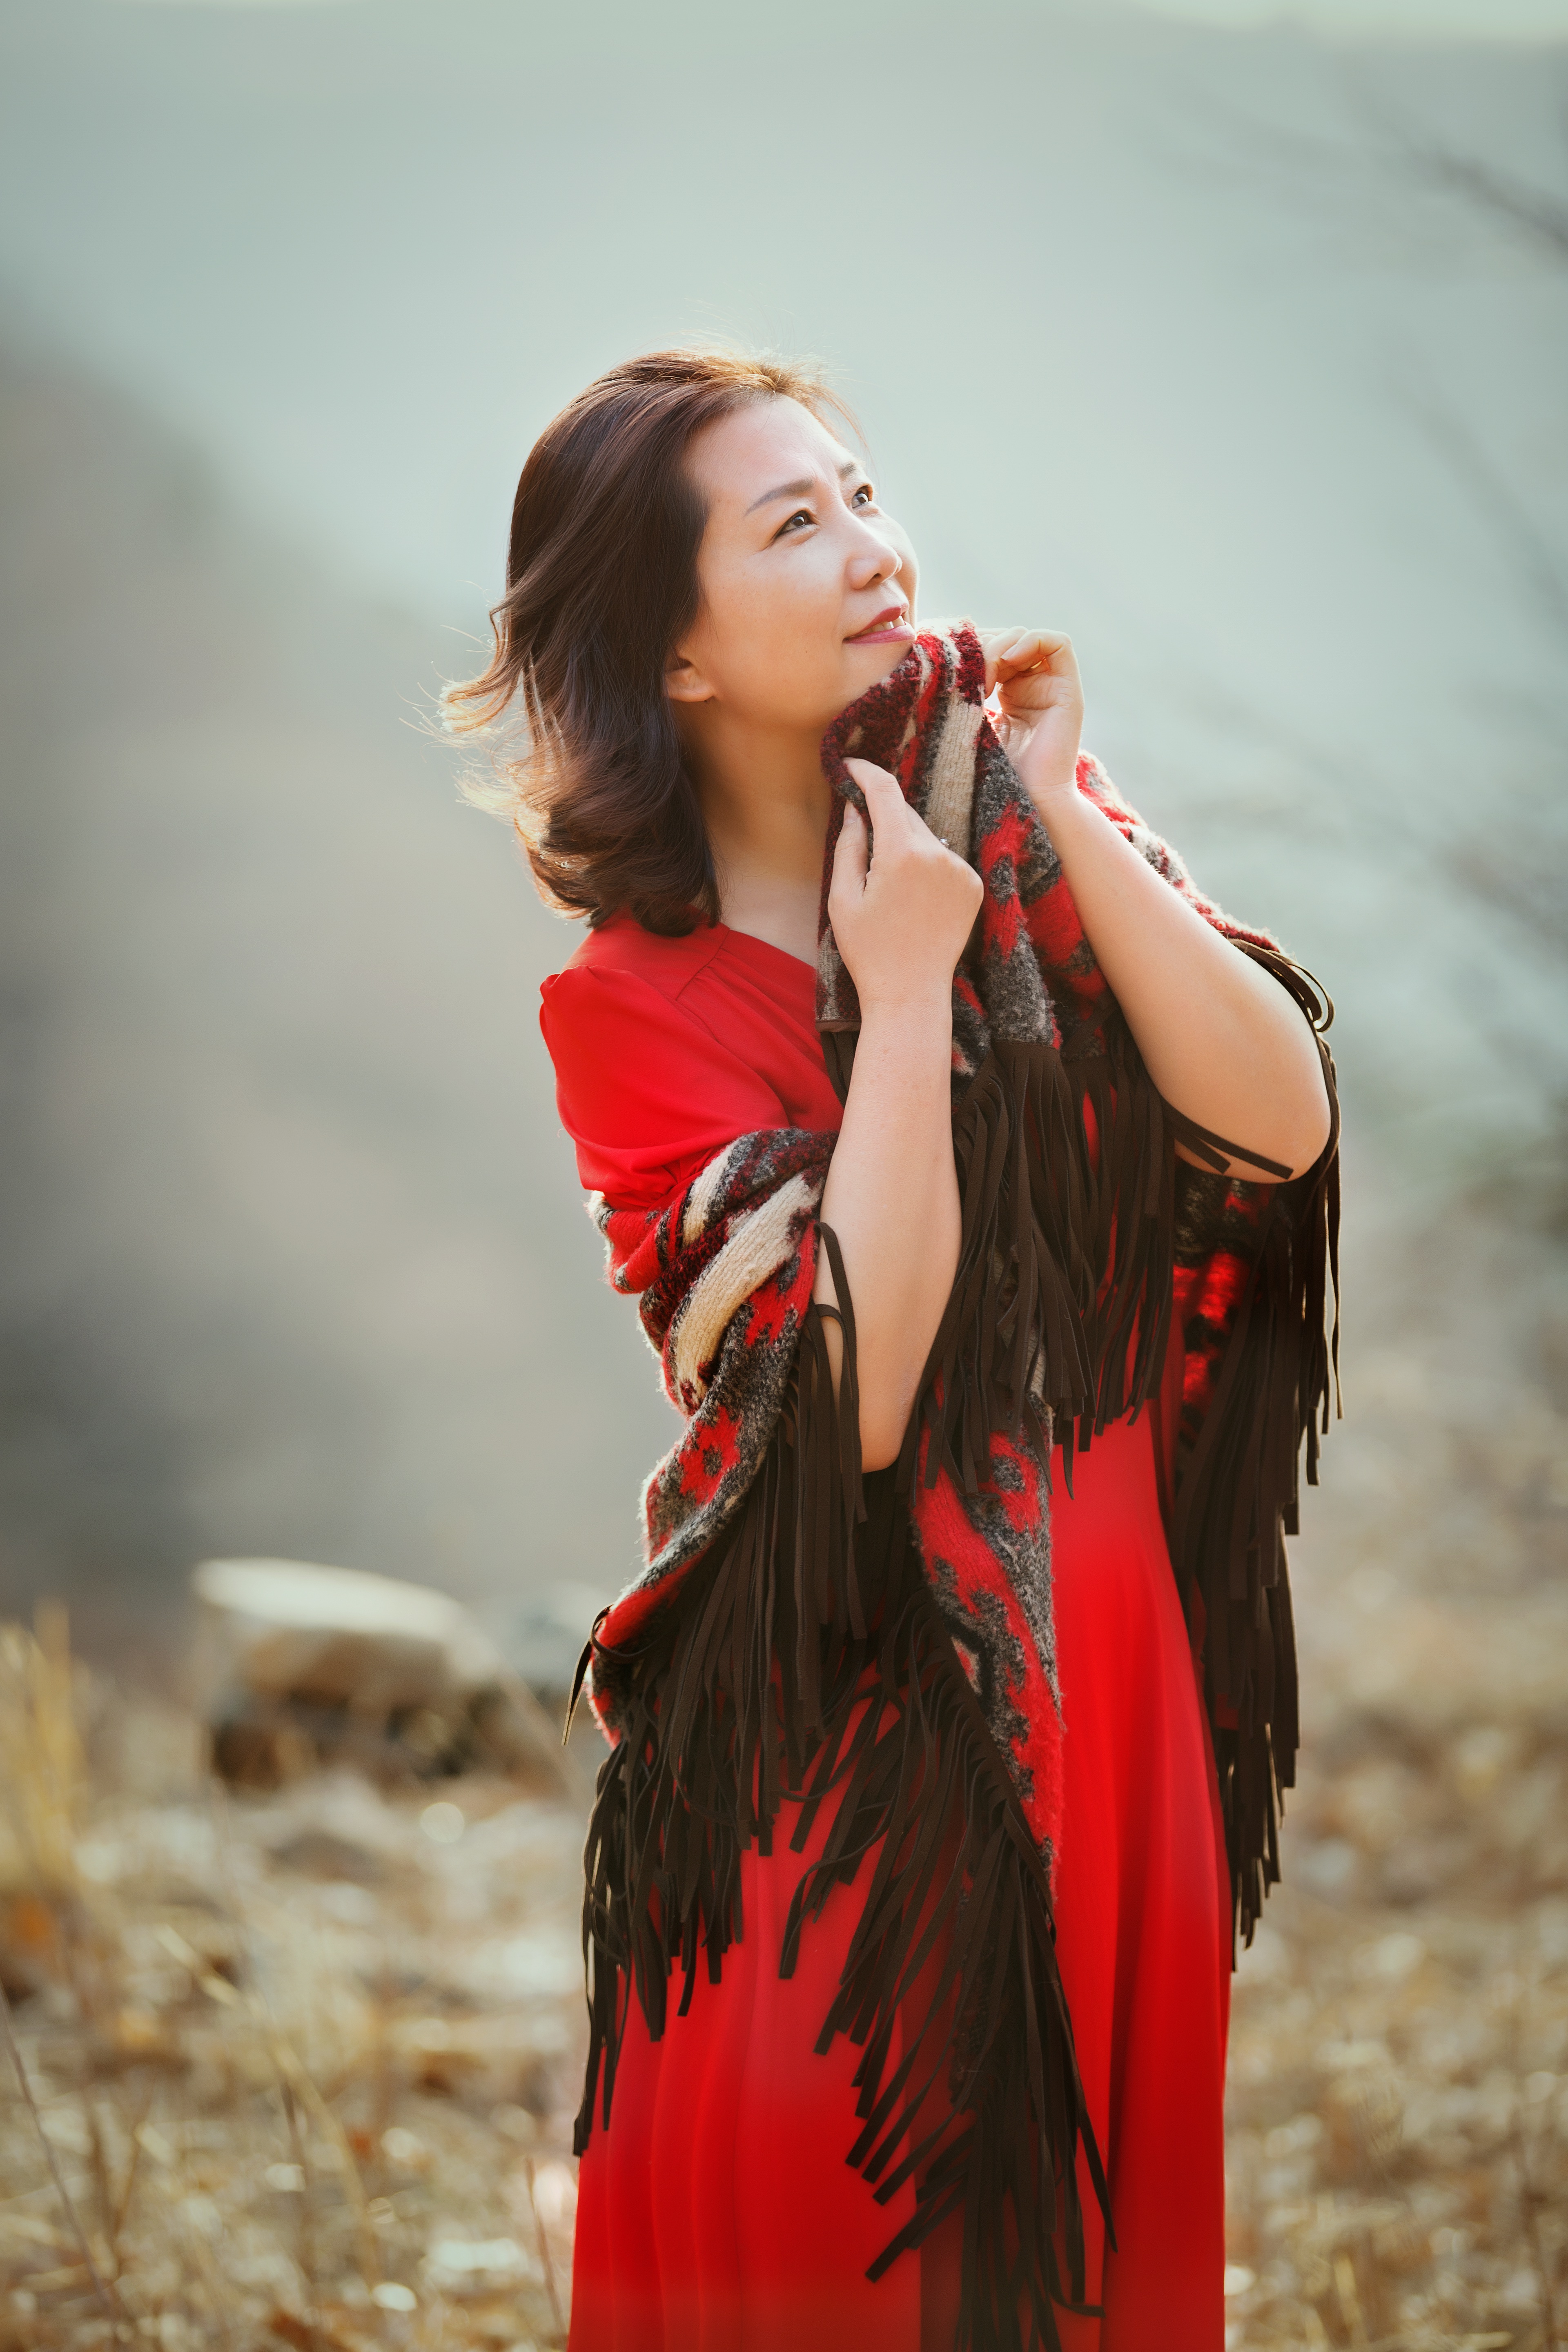
girl, beauty, lip, shoulder, microphone, flash photography, neck, sleeve, dress, happy, People in nature, waist, day dress, black hair, fashion design, long hair, formal wear, event, landscape, brown hair, fashion model, singer, performing arts, portrait photography, backlighting, entertainment, pattern, photo shoot, grass, audio equipment, abdomen